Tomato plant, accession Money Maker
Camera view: vertical (180 deg); turntable rotation: 60 degrees
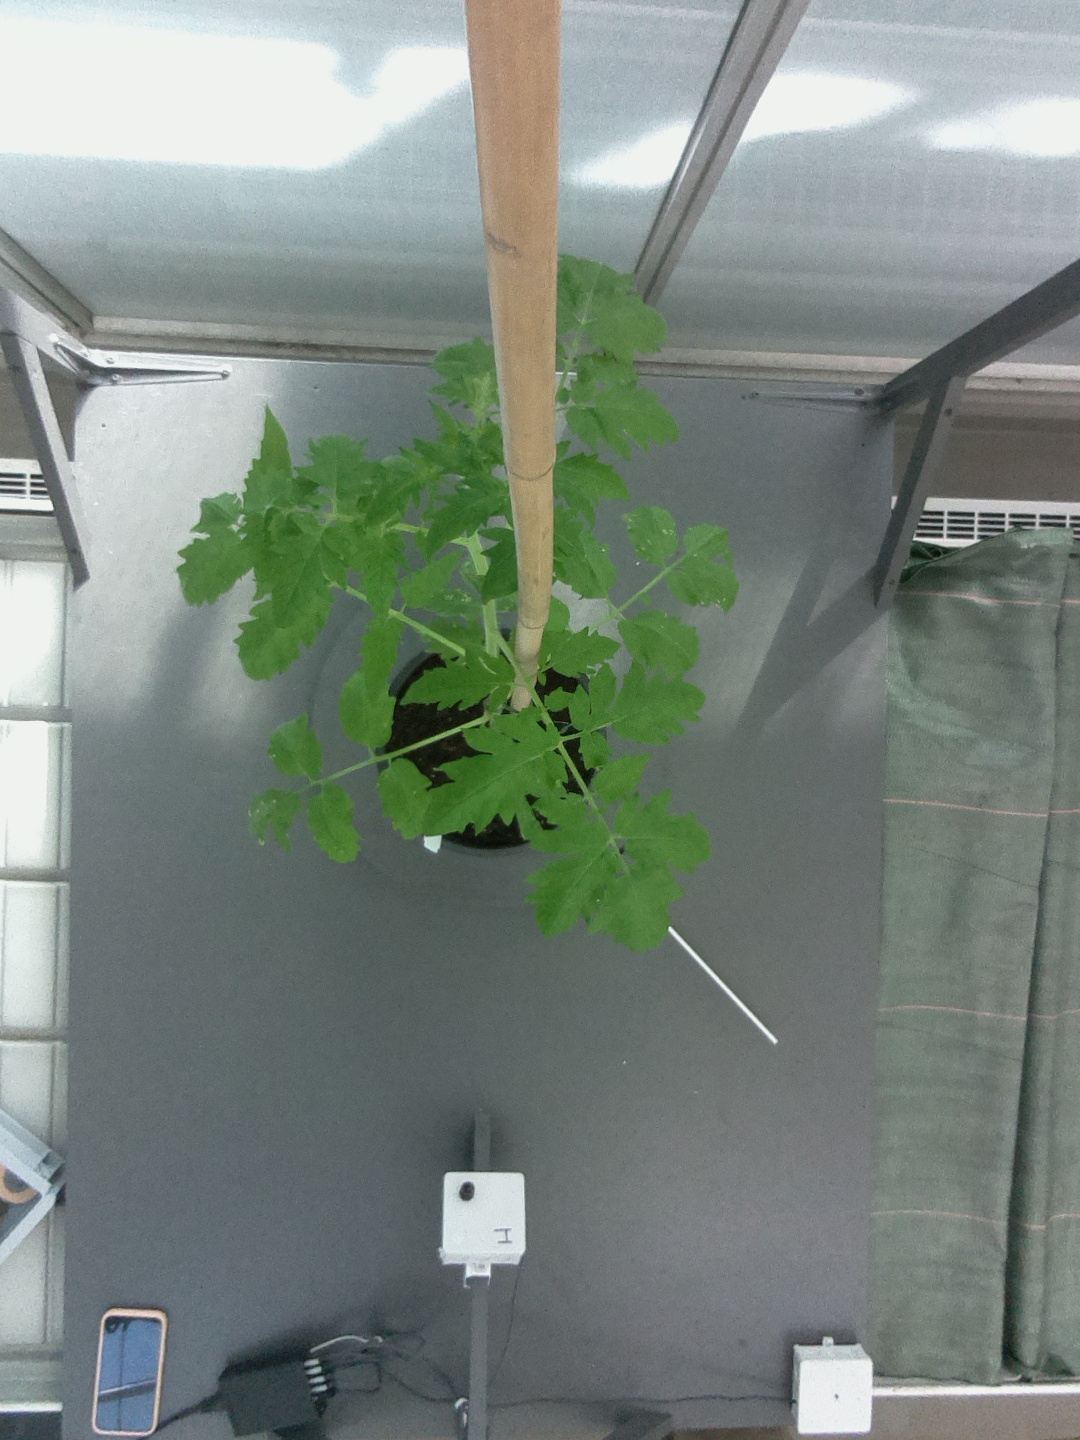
BBCH growth stage 15: 10 of true leaves visible